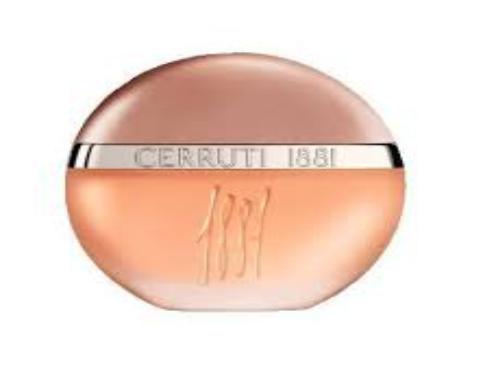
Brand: Cerruti 1881
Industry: Necessities